Code of the Cow Country

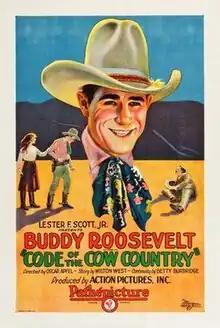
Theatrical release poster

Code of the Cow Country is a 1927 American silent Western film directed by Oscar Apfel and written by Betty Burbridge. The film stars Buddy Roosevelt, Hank Bell, Elsa Benham, Melbourne MacDowell, James Sheridan and Richard Neill. The film was released on June 19, 1927, by Pathé Exchange.